Drugs Actually

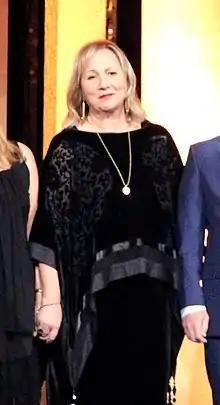
The episode was directed by Mimi Leder.

The episode was written by executive producer Davey Holmes and directed by Mimi Leder. It was Holmes' fifth writing credit, and Leder's fifth directing credit.